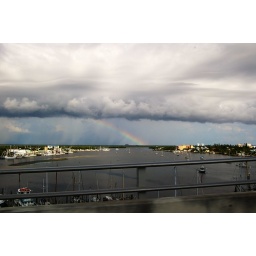
taken from the car window going over the bridge from ft. Myers beach going, like, 45 miles an hour.